Eleanor Mosley

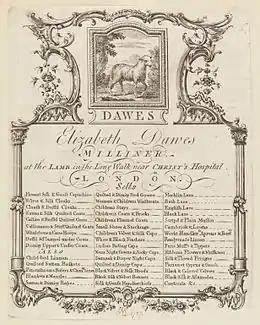

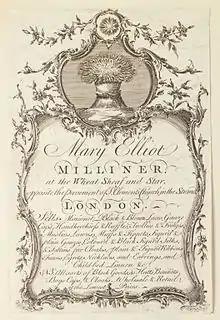

In 1747, "The London Tradesman" (a guide to the trades) gave a list of a milliner's responsibilities: